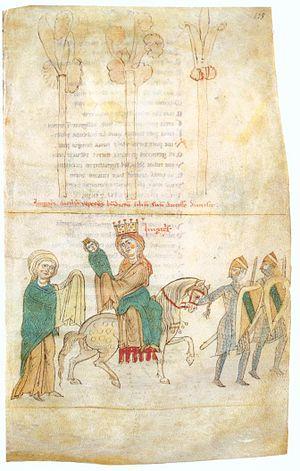
Cette page concerne l’année 1197 du calendrier julien.